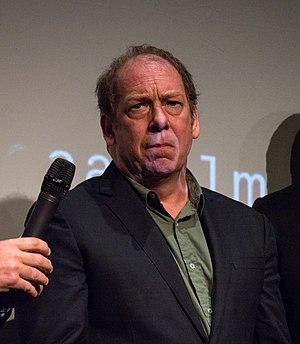
William Camp dit Bill Camp, né le 13 octobre 1961 au Massachusetts, est un acteur et comédien américain. Il a joué plusieurs rôles au cinéma et au théâtre.